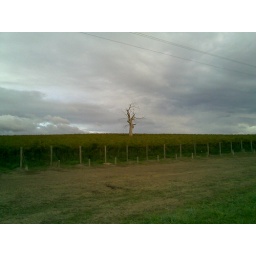
A tree in a field